Henry Johnson (shipbuilder)

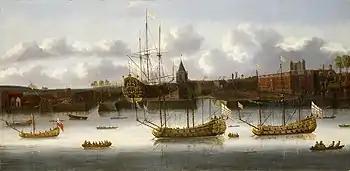
"The East India Company's Yard at Deptford", 17th Century, National Maritime Museum, Greenwich

Johnson was Commissioner for sewers for Middlesex in 1647. By 1651 he was building ships for both the merchant service and the Commonwealth navy at Deptford, constructing two ships of over 500 tons at Deptford for the government in 1649 and 1650. The East India Company decided to sell its shipyard and docks at Blackwall because the finances of the company were poor, and its business was affected by the Civil War. Johnson was able to buy the yard for £4,350. He lived at Blackwall in the house at the entrance to the dockyard at the north-west corner of the yard. Between 1653 and 1656 he bought land outside the yard and he built the Globe Tavern and the coopers' buildings and a slaughter house. In 1656, the property was described as having three docks, two launching slips, two cranes, and storehouses. In 1659, he commissioned the building of a large wet dock which was the largest on the river for 30 years.